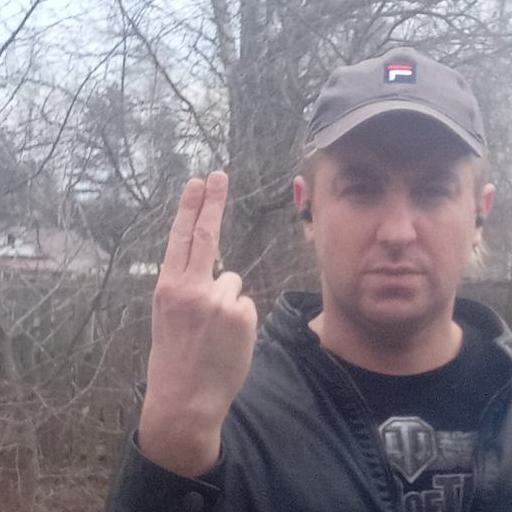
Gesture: two_up_inverted